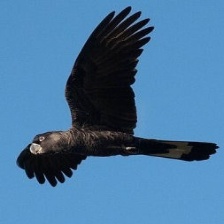
Species: BLACK COCKATO
Scientific name: CALYPTORHYNCHUS LATIROSTRIS
ImageNet parent category: sulphur-crested_cockatoo